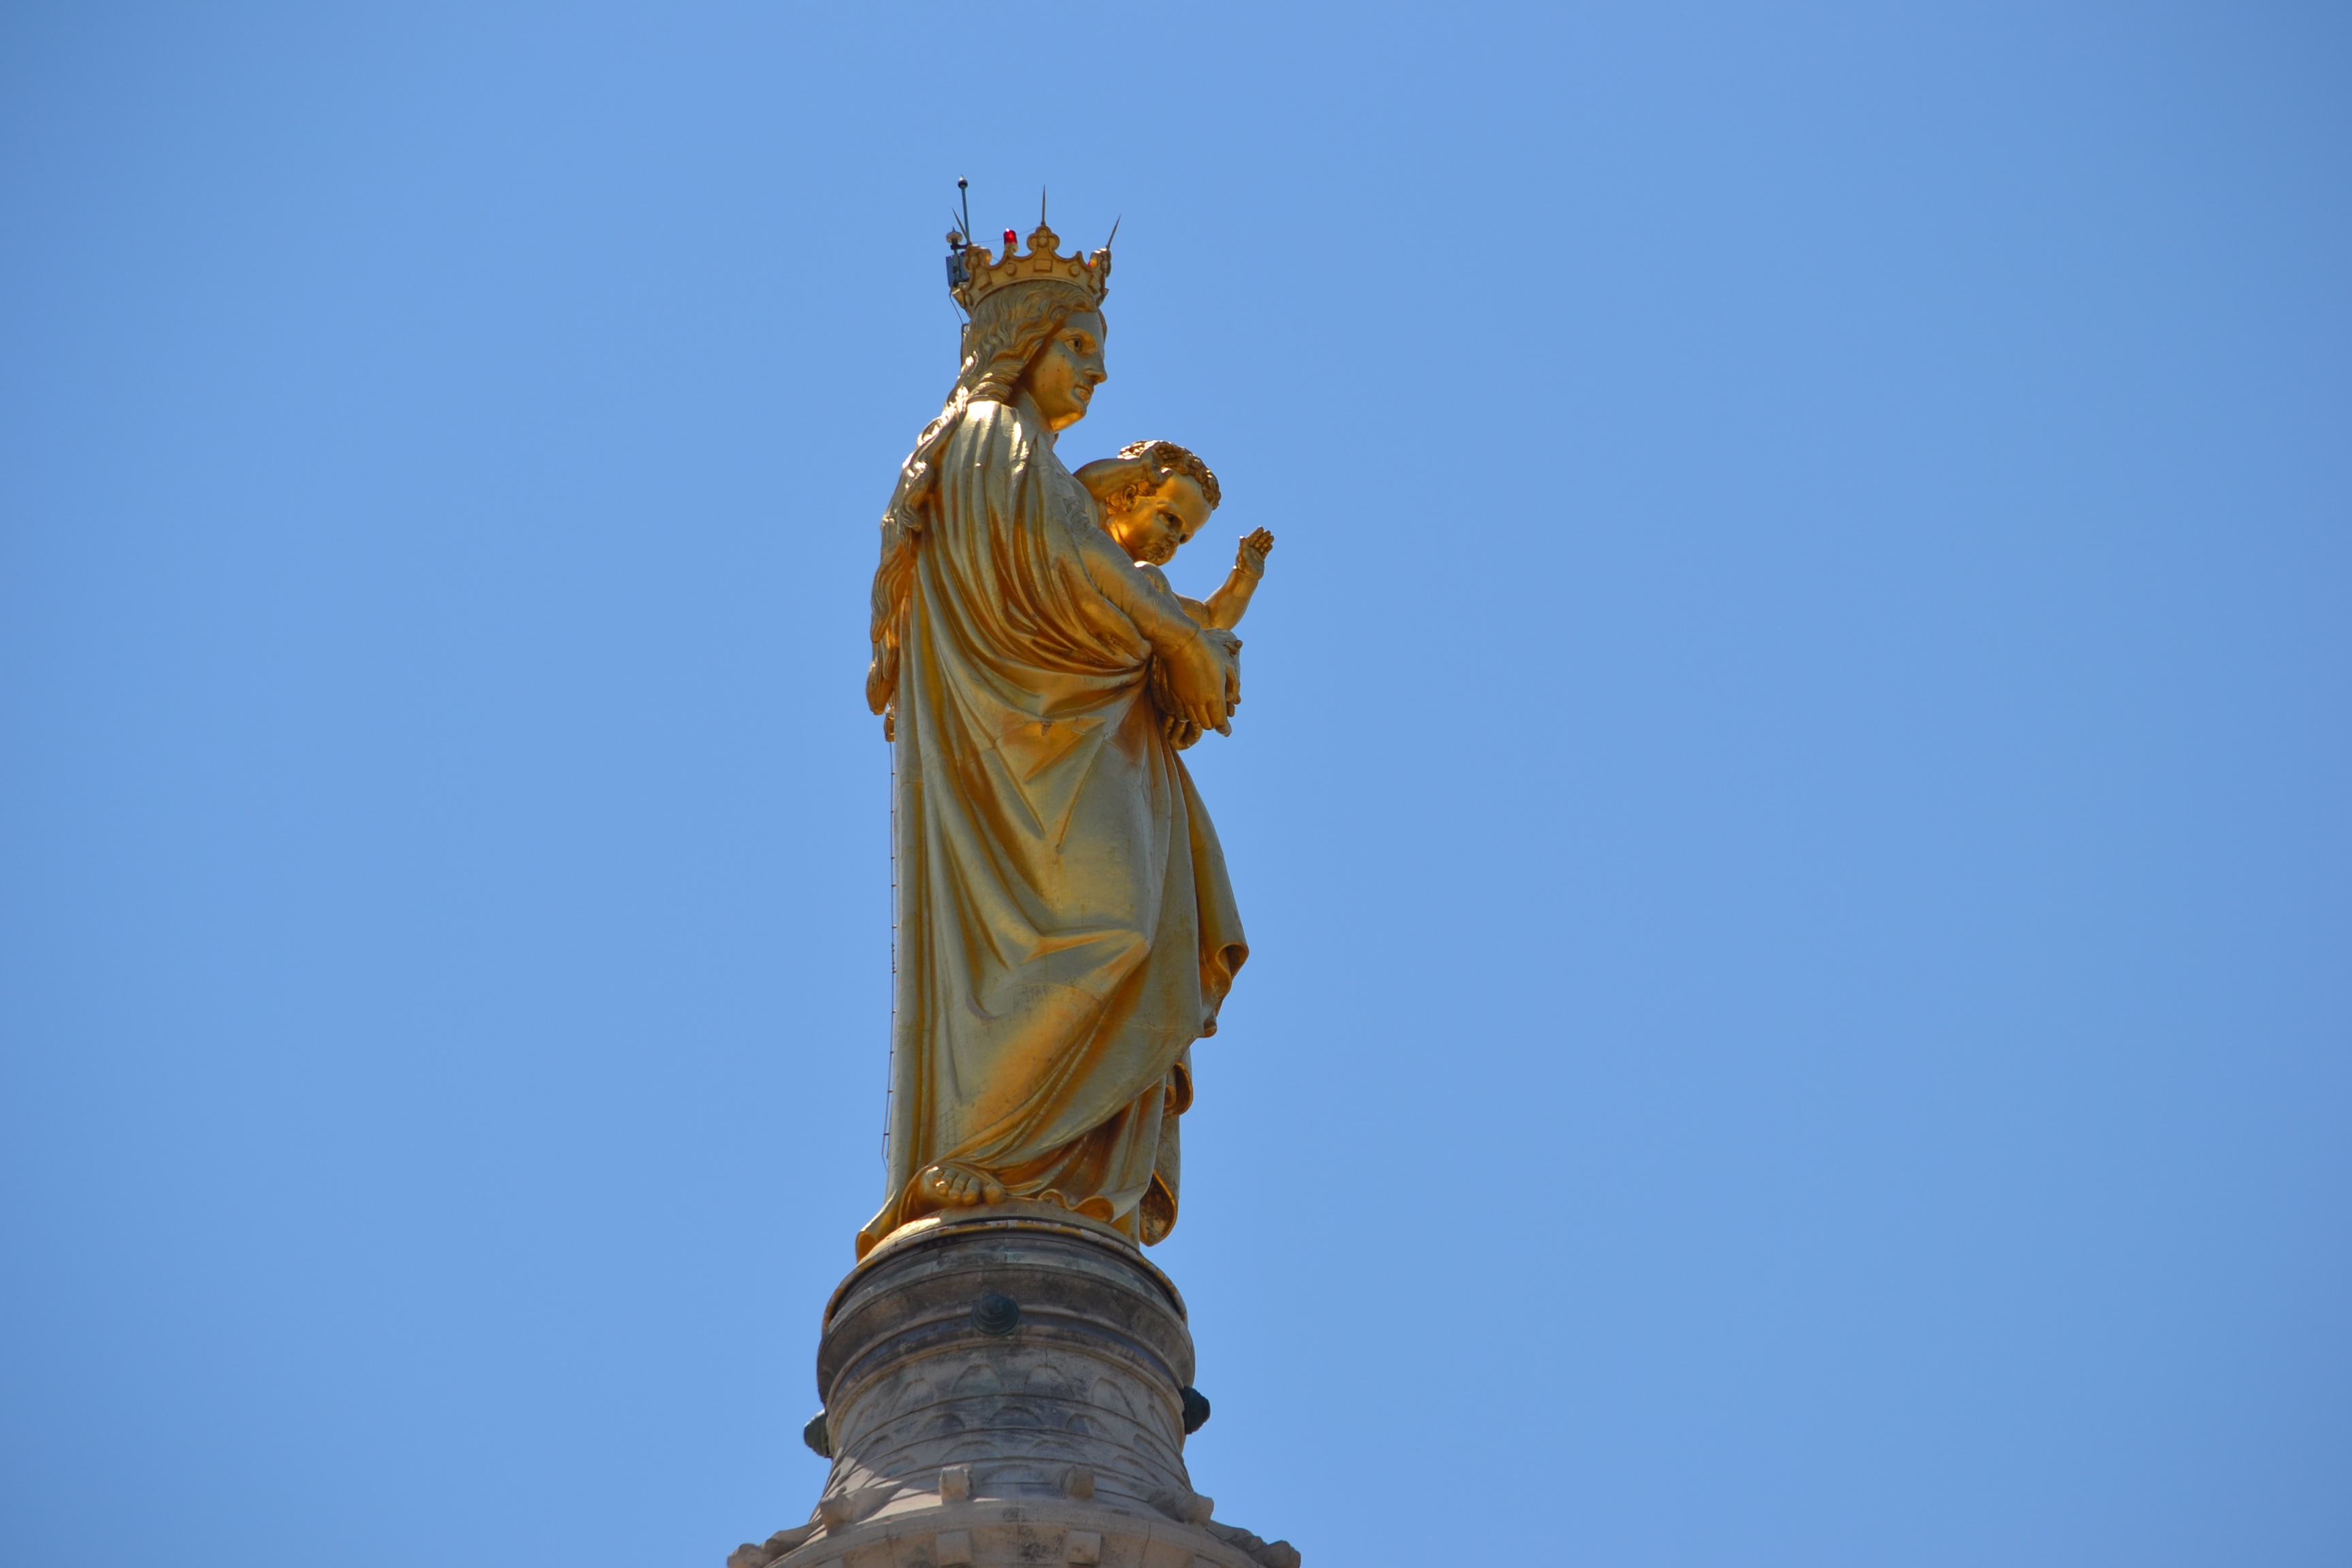
monument, statue, child, artwork, sculpture, art, temple, virgin, marseille